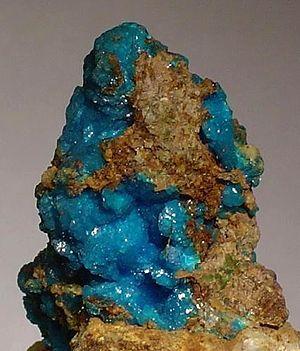
La liroconite est une espèce minérale composée d'arséniate de cuivre et d'aluminium hydraté, de formule : Cu₂ Al (OH)₄ 4H₂O. Les cristaux peuvent atteindre 3,6 cm